Hatchet (film)

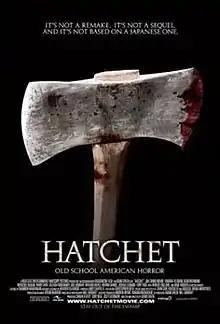
Theatrical release poster

Hatchet is a 2006 American slasher film written and directed by Adam Green. The film has an ensemble cast, including Joel David Moore, Tamara Feldman, Deon Richmond, Mercedes McNab, Parry Shen, Joleigh Fioreavanti, Joel Murray, Richard Riehle, Patrika Darbo, Joshua Leonard, Tony Todd, Robert Englund, and Kane Hodder. The plot follows a group of tourists on a New Orleans haunted swamp tour, who accidentally get stranded in the wilderness, only to be hunted by a vengeful, supernatural deformed man who kills anyone that enters the swamp.